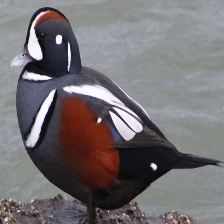
Species: HARLEQUIN DUCK
Scientific name: HISTRIONICUS HISTRIONICUS
ImageNet parent category: drake